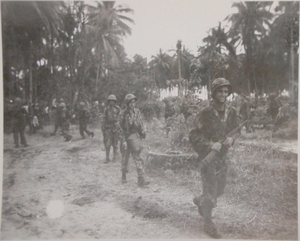
Le 3ᵉ régiment de Marines est un régiment d'infanterie du Corps des Marines des États-Unis basé à Marine Corps Base Hawaii. Il relève de la 3e Division de Marines et de la IIIe Marine Expeditionary Force.